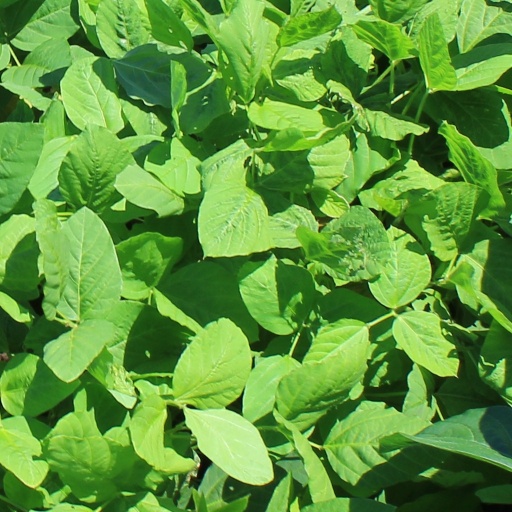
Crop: soybean